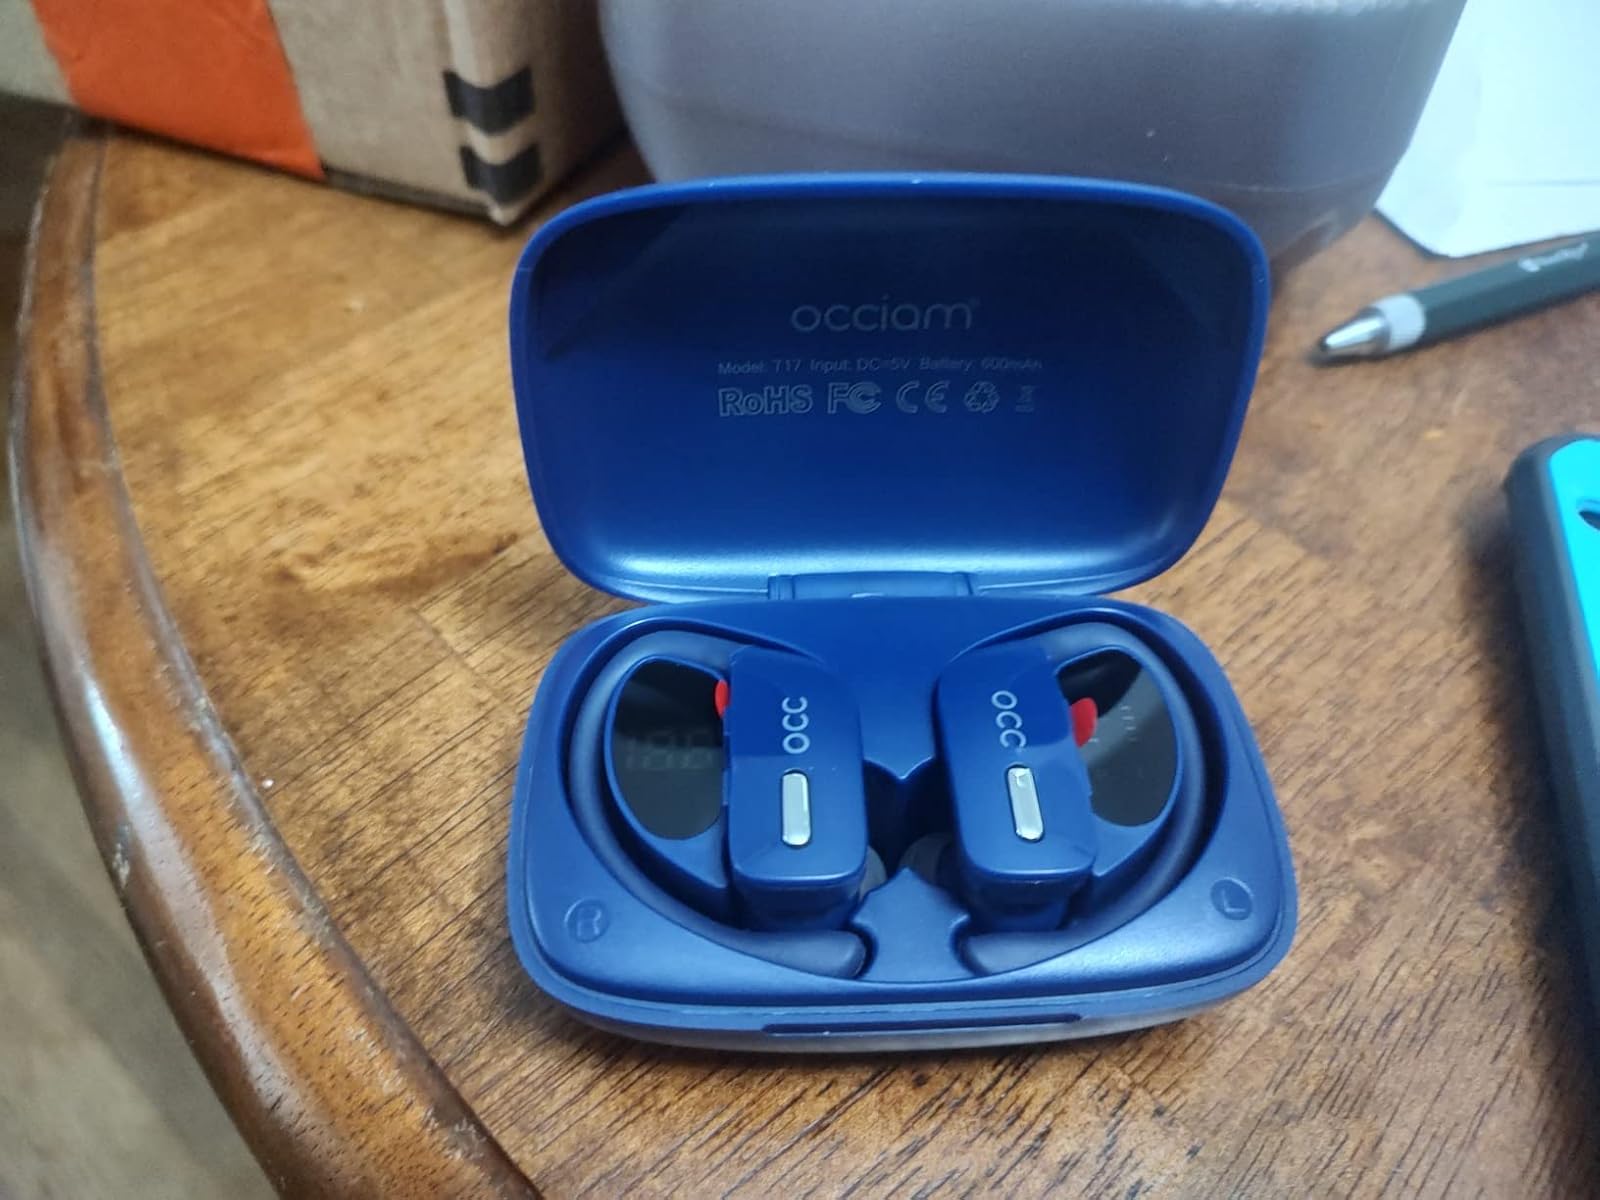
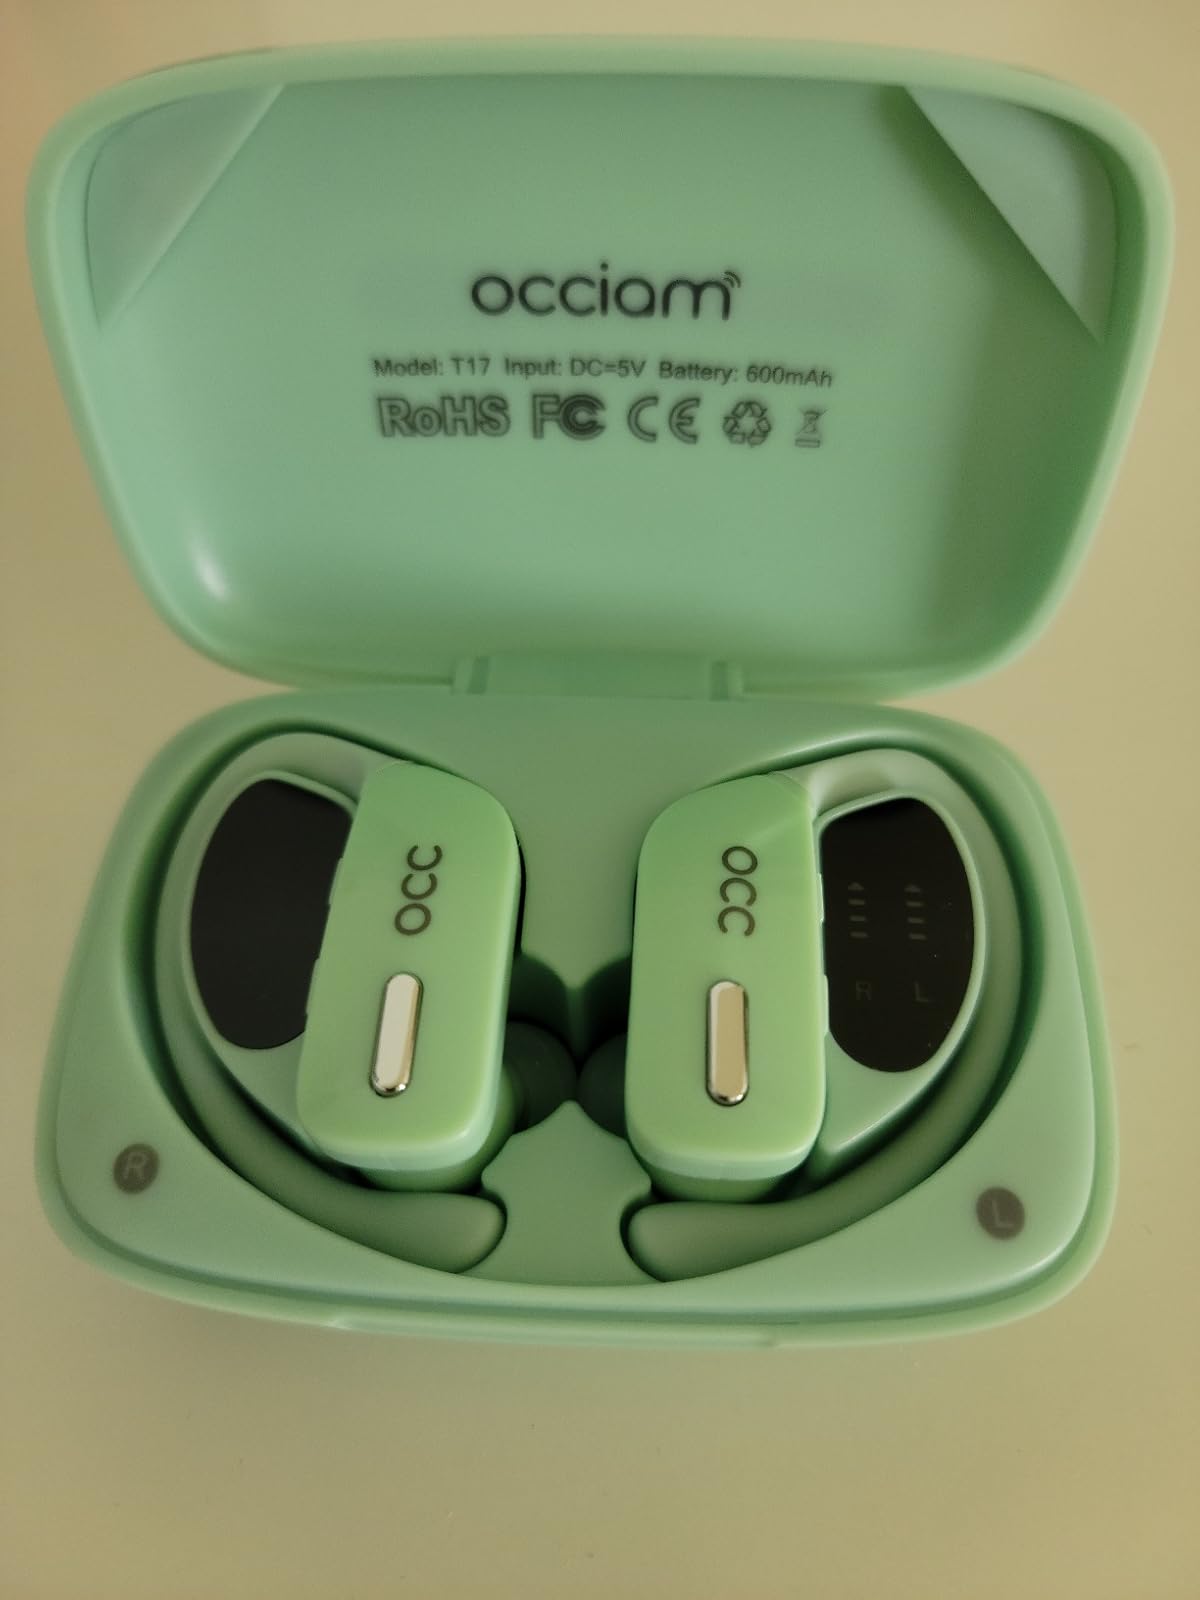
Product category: earbuds
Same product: no